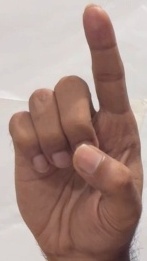
ASL sign: D